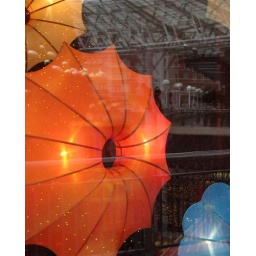
vivid colors in a shop window on a gray and rainy day - good for the soul.